Lateral thinking

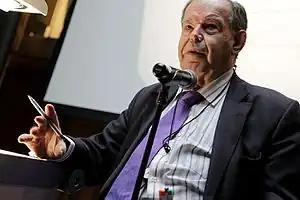
Maltese psychologist Edward de Bono (pictured in 2009) introduced the term "lateral thinking" in 1967.

Lateral thinking is a manner of solving problems using an indirect and creative approach via reasoning that is not immediately obvious. Synonymous to thinking outside the box, it involves ideas that may not be obtainable using only traditional step-by-step logic. The cutting of the Gordian Knot is a classical example.